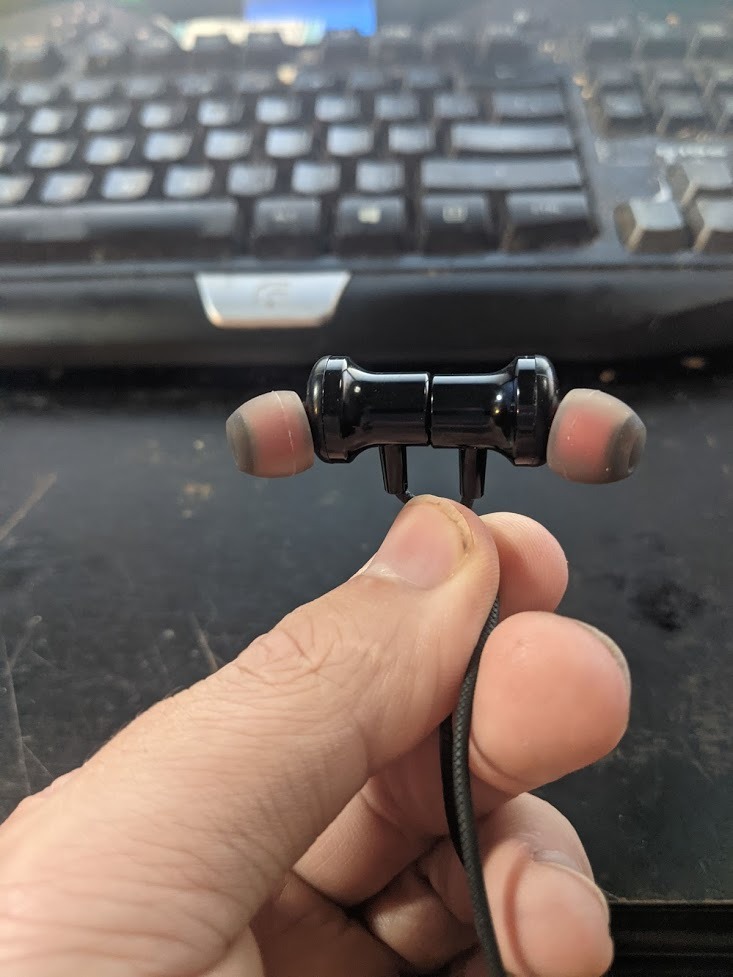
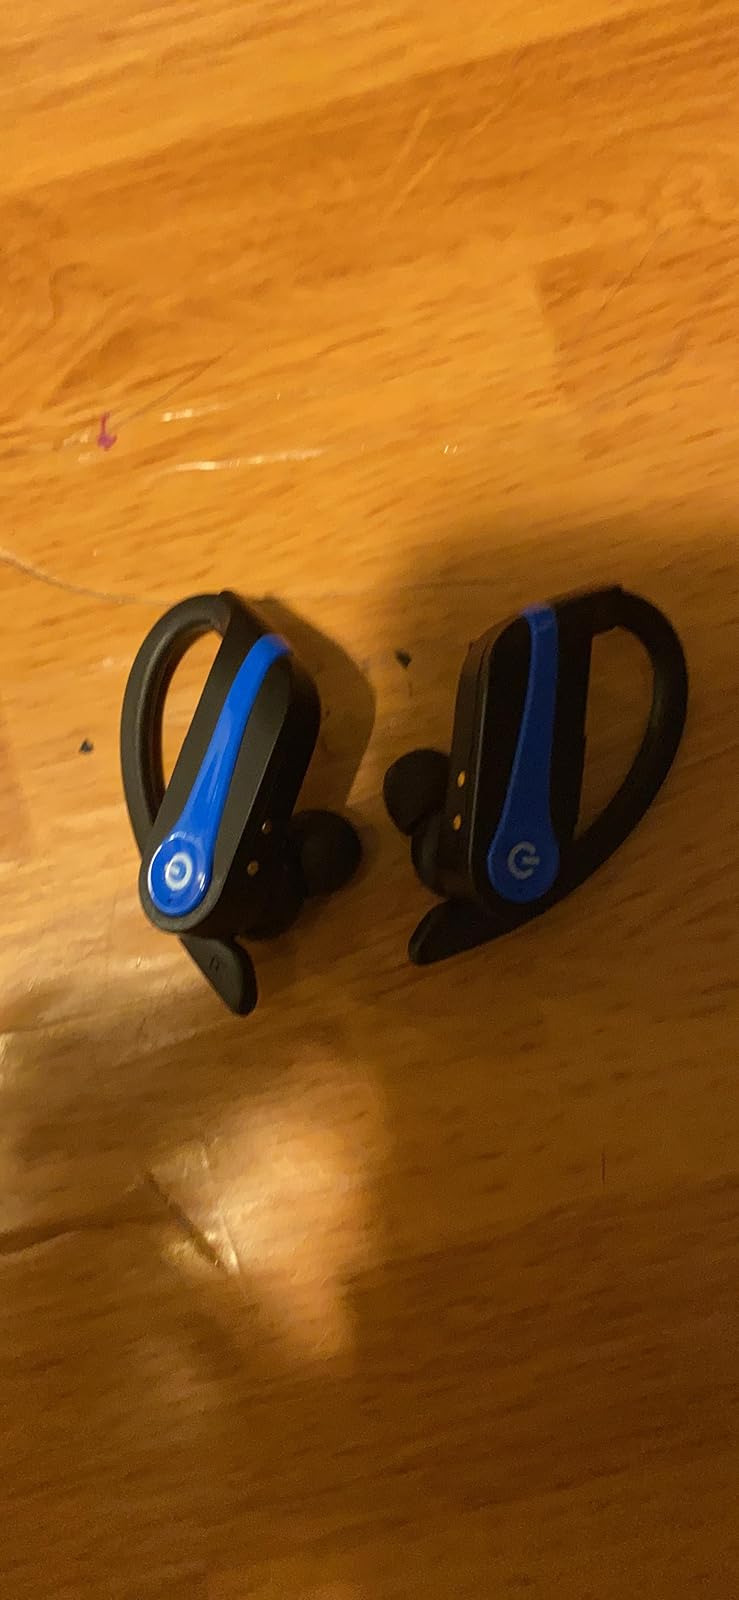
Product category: earbuds
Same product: no